Jeffrey Alexander Sterling

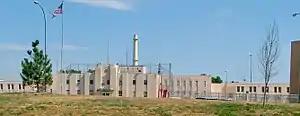
FCI Englewood, where Sterling was located

Between 2002 and 2004, the U.S. federal government intercepted several interstate emails to and from Sterling, which were "(...) "routed through a server located in the Eastern District of Virginia" (...)". The authorities also traced telephone calls between Sterling and journalist James Risen. In the intercepted communications, Sterling is alleged to have revealed national defense information to an unauthorized person. In March 2003 Sterling also raised concerns with the Senate Intelligence Committee about a "poorly executed and dangerous Operation Merlin."